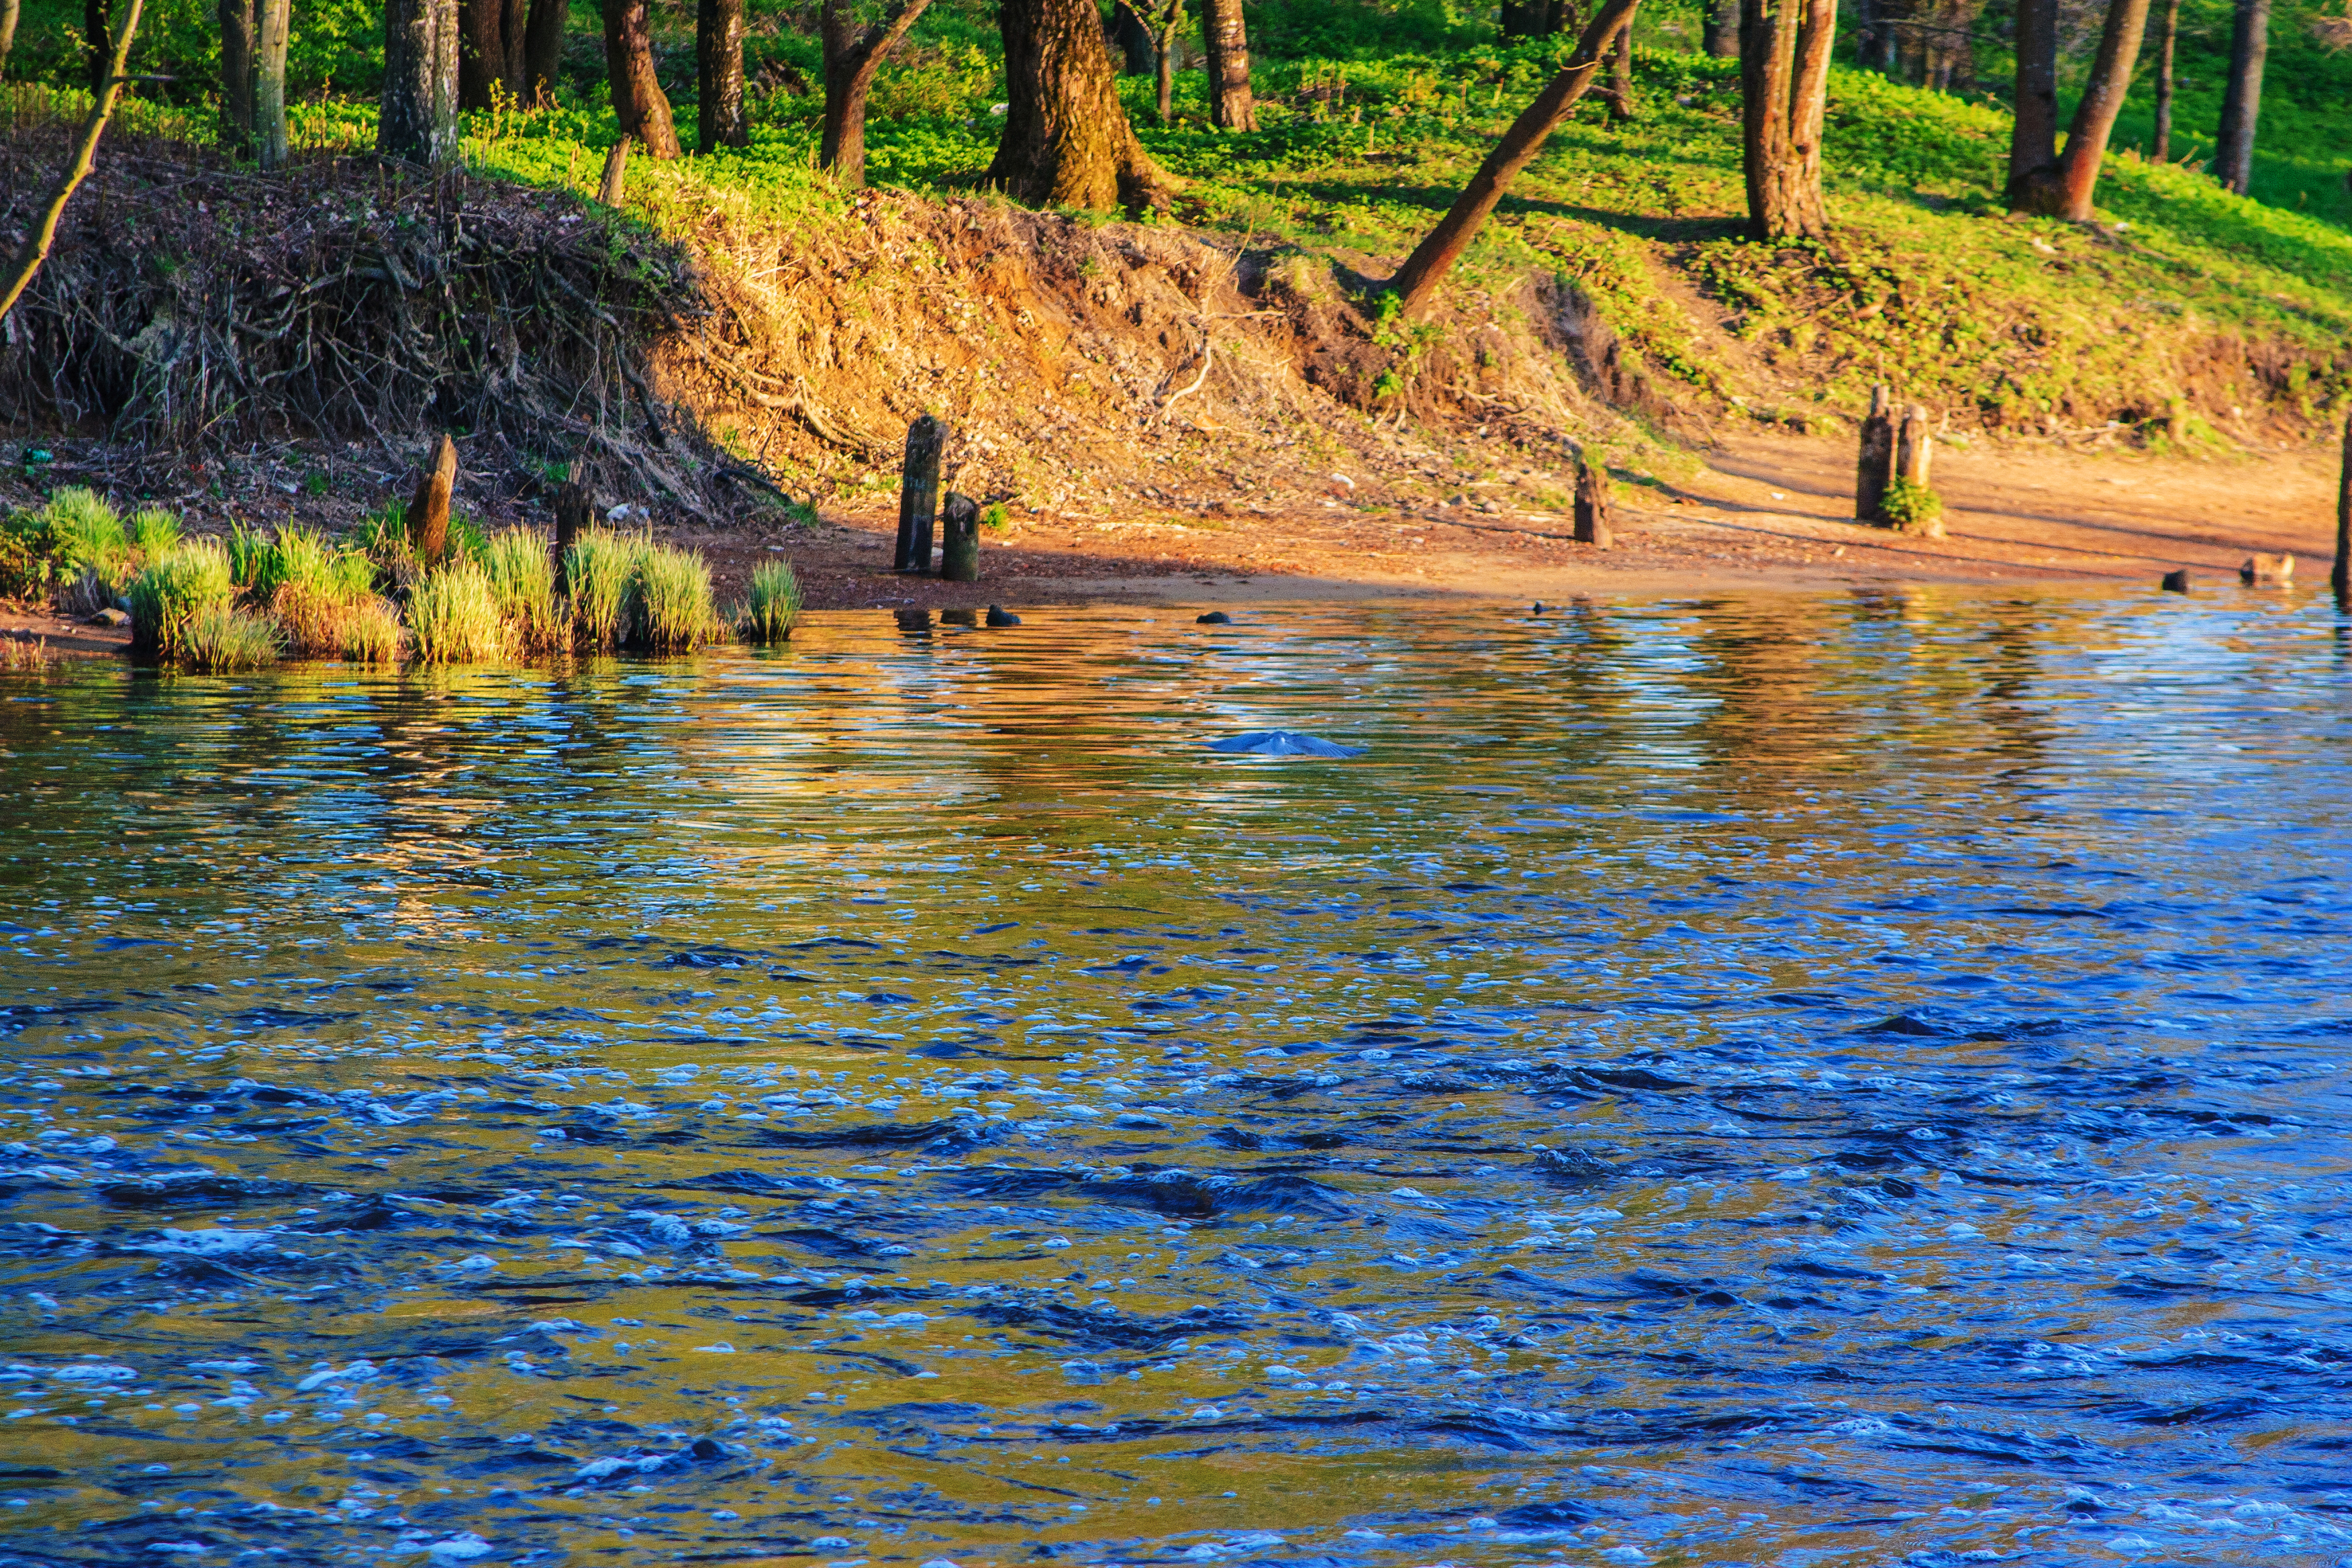
images, water, plant, water resources, tree, People in nature, natural landscape, branch, lake, wood, mammal, watercourse, bank, leisure, grass, waterway, riparian zone, recreation, landscape, grass family, lacustrine plain, ducks, geese and swans, trunk, wetland, reflection, reservoir, wildlife, pond, water bird, forest, creek, riparian forest, stream, jungle, floodplain, rock, boats and boating equipment and supplies, fun, woodland, duck, Freshwater marsh, inlet, autumn, waterfowl, bayou, seabird, swamp, marsh, river, old growth forest